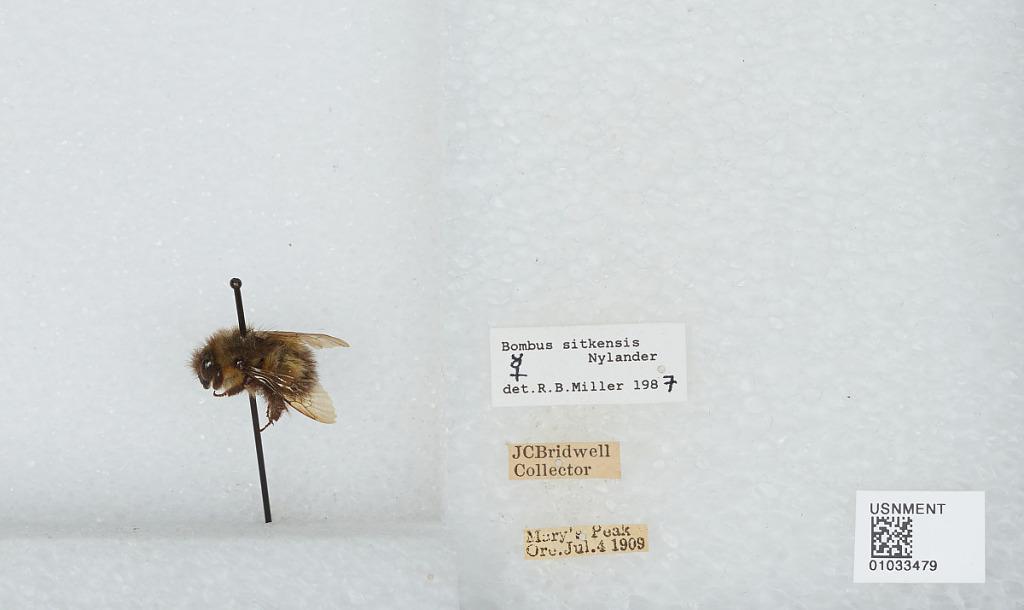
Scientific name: Bombus (Pyrobombus) sitkensis Nylander
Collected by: J. Bridwell
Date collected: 1909-7-4
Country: United States
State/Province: Oregon
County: Benton
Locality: Mary's Peak
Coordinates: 44.5044, -123.552
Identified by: Miller, R. B.